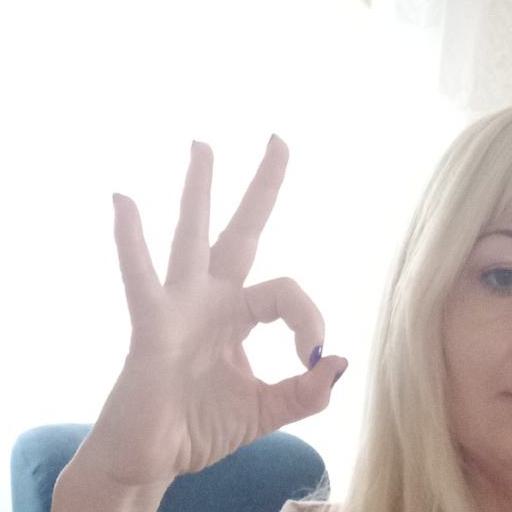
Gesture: ok